Renaissance: A Film by Beyoncé

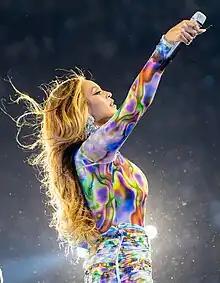
Beyoncé performing at the Renaissance World Tour, at Tottenham Hotspur Stadium in London.

Critics and fans quickly realized that Beyoncé did not release a visual companion with "Renaissance", as she did with her previous works "B'Day" (2006), "Beyoncé" (2013), "Lemonade" (2016) and "The Lion King: The Gift" (2019). These are frequently described as a visual album or a musical film. Beyoncé released a teaser video for the opening track of "Renaissance", "I'm That Girl", on August 9, 2022, which included a rapid montage of over twenty outfits; news outlets interpreted this as a preview of the various music videos for each track on the album. In support of "Renaissance", she announced her sixth solo headlining concert tour, the Renaissance World Tour, on February 1, 2023, via her Instagram account. The all-stadium concert run began on May 10, in Stockholm, Sweden, and concluded on October 1, in Kansas City, Missouri. The tour received critical acclaim, with particular praise for the production value and Beyoncé's vocal performance, becoming the seventh highest-grossing concert tour of all time, the highest-grossing tour ever by a female artist, the highest-grossing tour by a black artist, achieved the two highest monthly tour-grosses in history according to "Billboard" Boxscore.